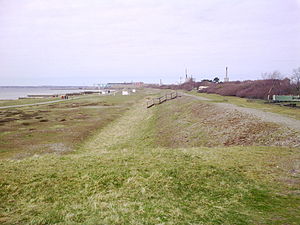
Karl XII's skanser
Råå skanse
Karl XII's skanser ved Øresund er et omfattende fæstningsanlæg bygget i begyndelsen af 1700-tallet på den svenske Øresundskyst fra Mölle i nord til Skåre umiddelbart udenfor Trelleborg i syd.